Grimsbury Castle

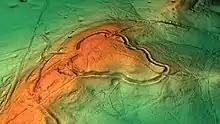
3D view of the digital terrain model

Today the site is crossed by a small, single-track roadway. It is a designated scheduled monument.